William Morgan (of Machen and Tredegar)

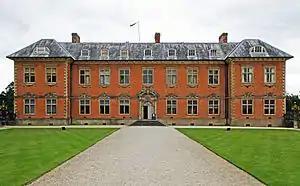
Tredegar House

Morgan married his first cousin Blanche Morgan, daughter of his father's sister, Elizabeth Morgan, and William Morgan, on 4 November 1661. He rebuilt Tredegar House on a very grand scale, with the help of his wife's huge dowry. Blanche inherited her father's estates at Dderw, Brecknockshire in 1658, after the death of her brother William. This gave Morgan and his descendants considerable political influence in the county for generations. His children by Blanche included two sons, Thomas and John, and a daughter, Blanche.